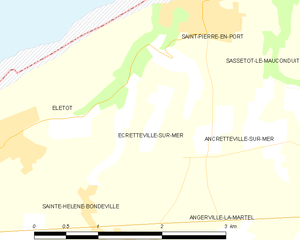
Carte des communes françaises Écretteville-sur-Mer
Écretteville-sur-Mer est une commune française située dans le département de la Seine-Maritime en région Normandie.